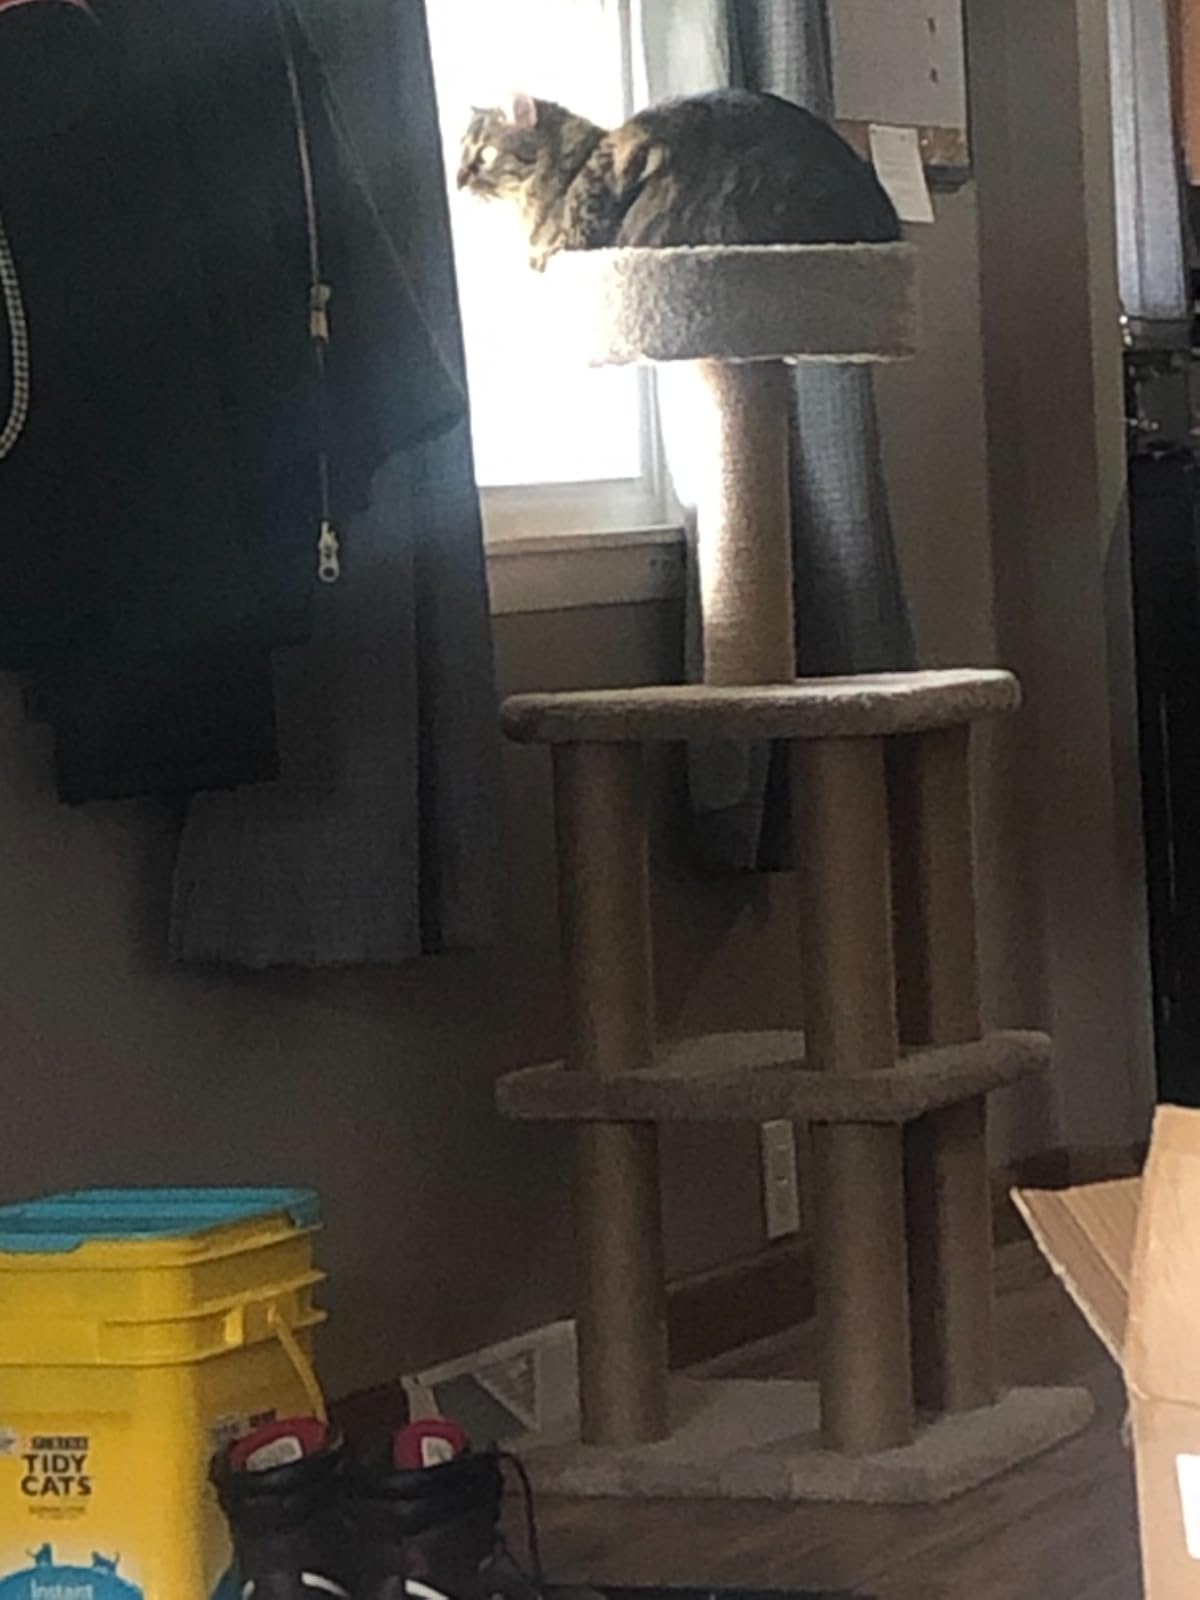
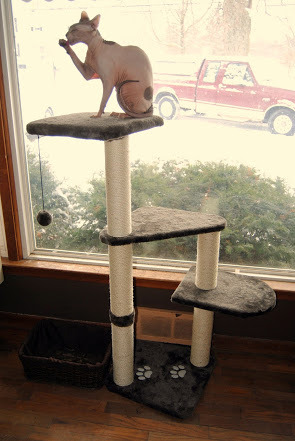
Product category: items_cat tree
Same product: no